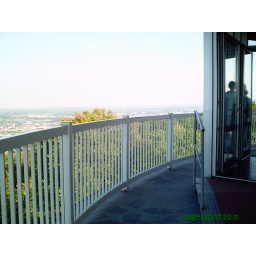
the view from the look out tower in aachen germany... the floor in the restraun (inside) rotates around the view